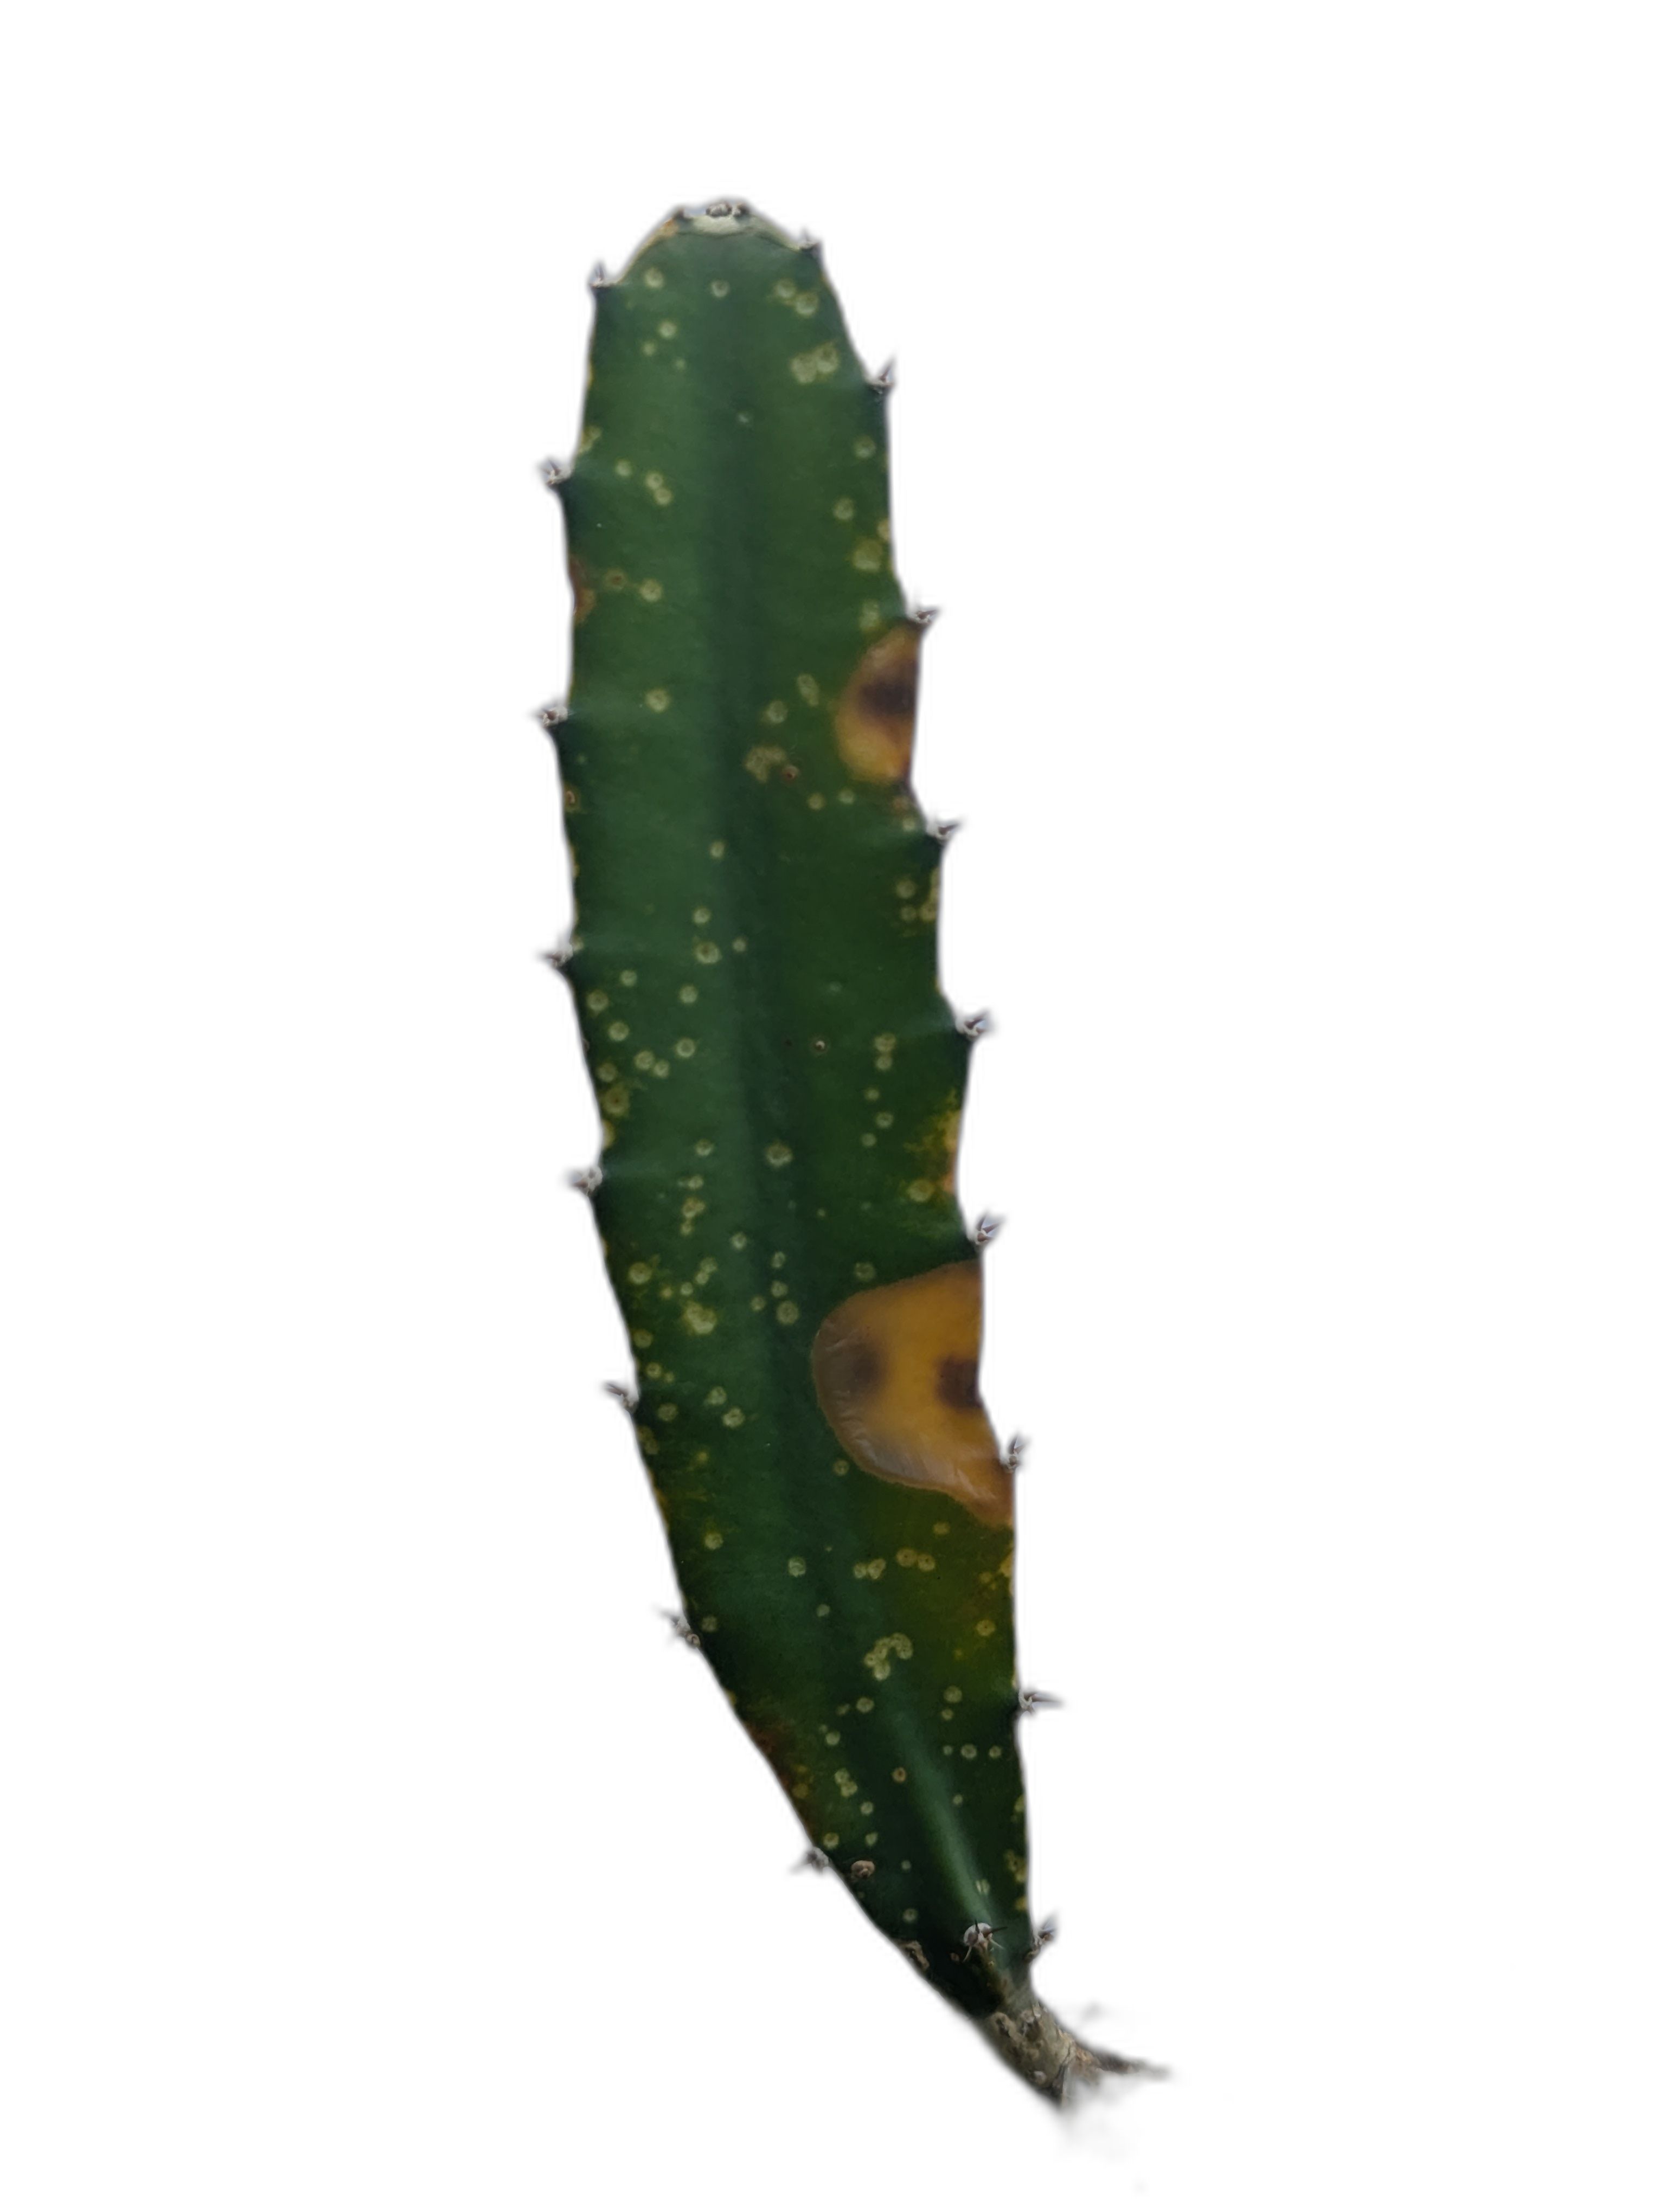
Label: Bad leaf